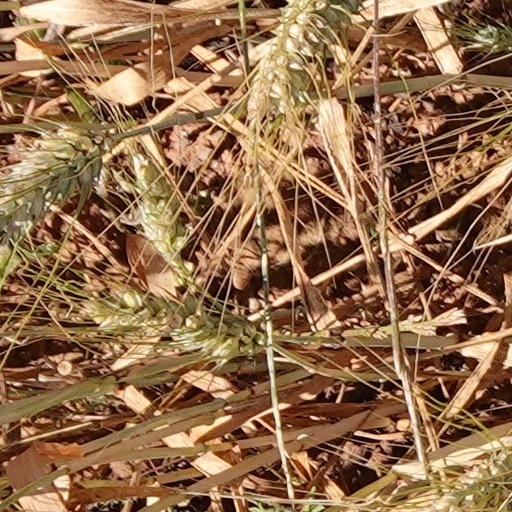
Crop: wheat